Olga Tobreluts

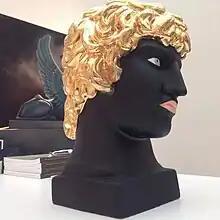
Antinous II, 2005 г.

Olga Tobreluts was born on December 3, 1970, in the Murino village, Leningrad Oblast, USSR. In 1988 she graduated from the Leningrad College of Architecture and the following year she entered the Faculty of Architecture at the Leningrad State University of Architecture and Civil Engineering. She attended the Leningrad Academy of Arts as a free student.